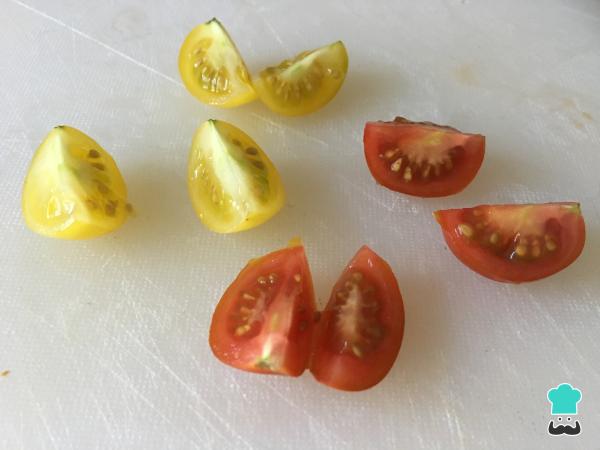
Lavamos y cortamos los tomates cherry en cuartos. Para esta receta hemos utilizado 3 variedades de tomate para darle un poco más de color.